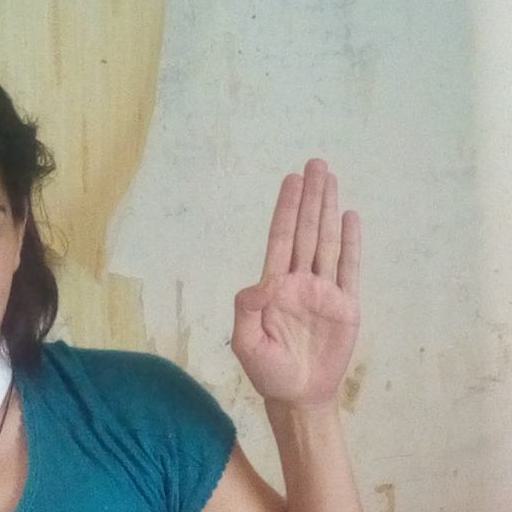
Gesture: stop